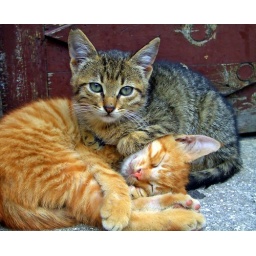
Two cats lying down in front of an old wooden door